Kasama Nichidō Museum of Art

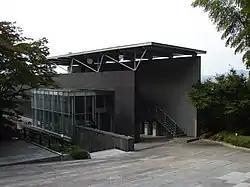

opened in Kasama, Ibaraki Prefecture, Japan, in 1972. It was established to celebrate the forty-fifth anniversary of the opening of the , the first commercial art gallery in Japan specialising in "yōga" or Western-style painting.